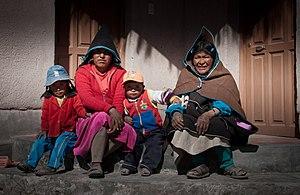
Les Chipayas sont un peuple habitant dans un désert inhospitalier à plus de 4 000 mètres d'altitude dans l'Altiplano bolivien sur un ancien lac salé. Ils se font appeler aussi « le peuple de l'eau », car ils vivent en reconduisant leur rivière, en creusant la terre et en construisant des barrages pour pouvoir, par la suite désaler leur eau. Ils sont environ 2 000 habitants qui vivent en petite communauté. Certains chercheurs pensent que cette ethnie fut le premier foyer de peuplement de l'Altiplano et qu'ils descendaient de la civilisation oubliée de Tiahuanaco. Une hypothèse qui s'appuie essentiellement sur l'étude de la langue chipaya, radicalement différente du quechua et de l'aymara.